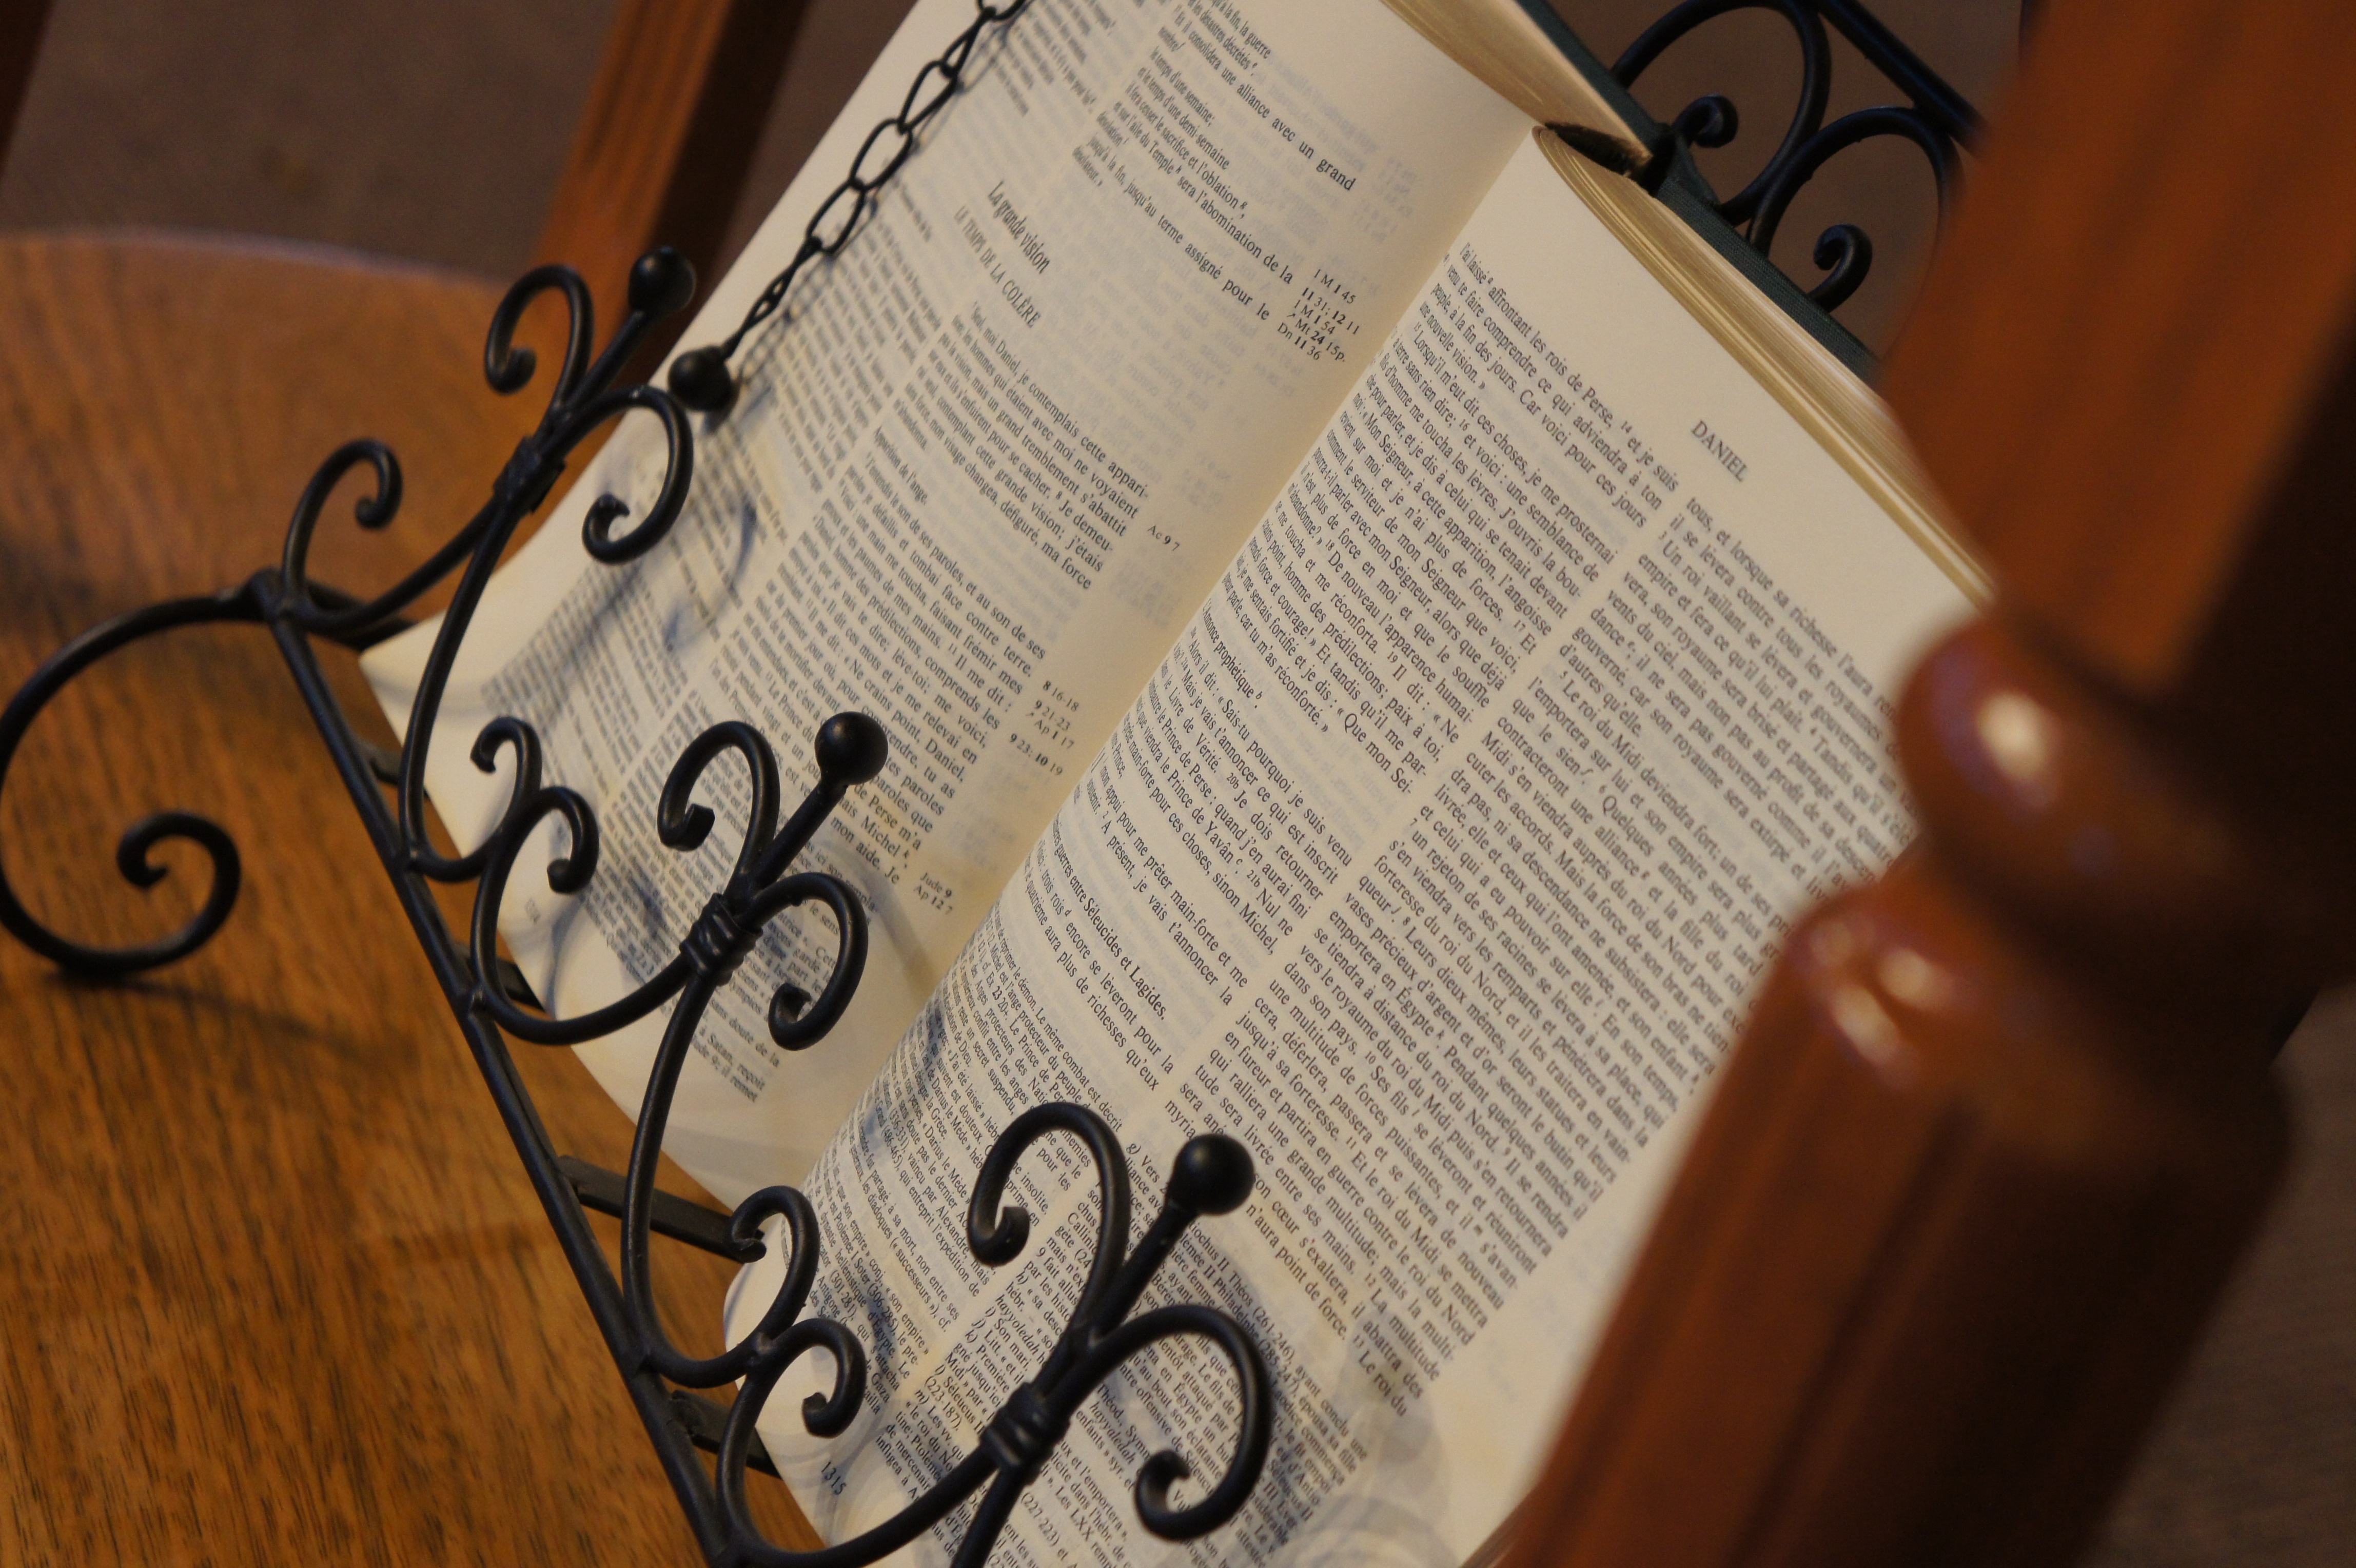
writing, book, wood, bible, holy bible, art, literature, design, glasses, calligraphy, shape